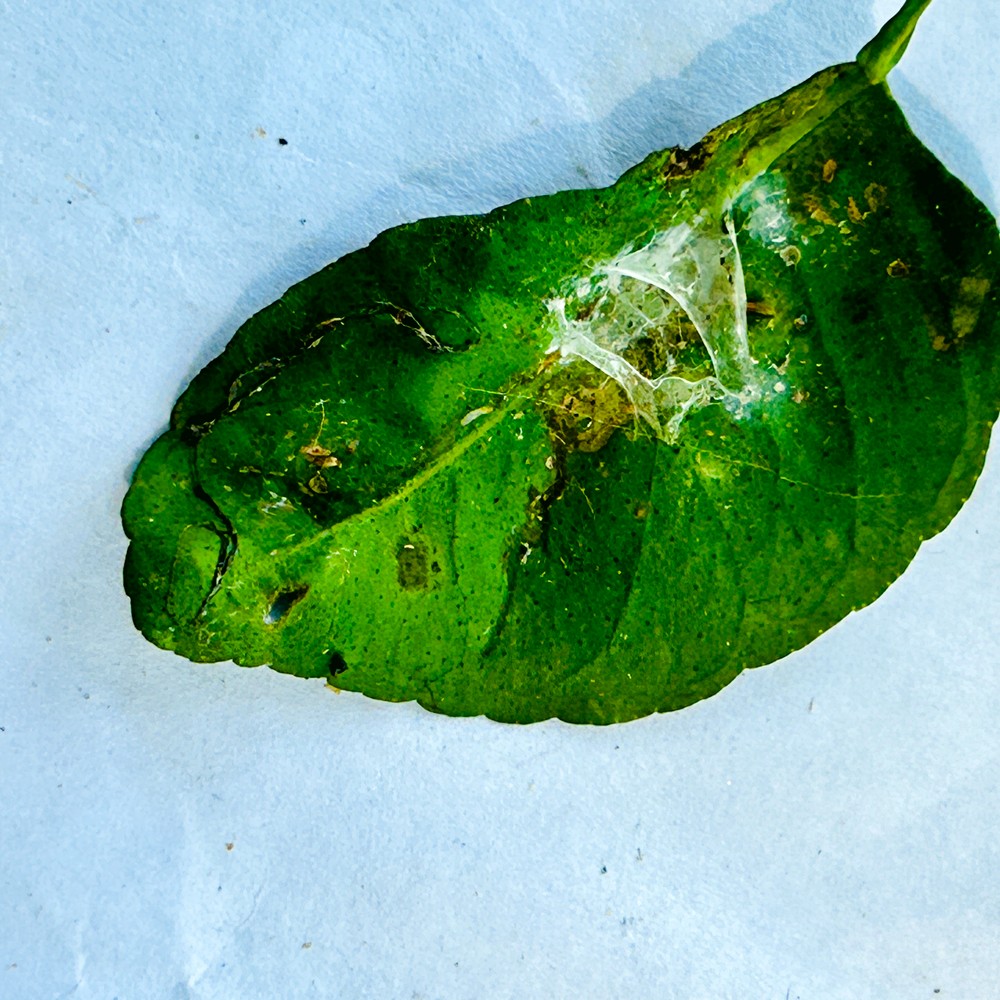
Label: Spider Mites